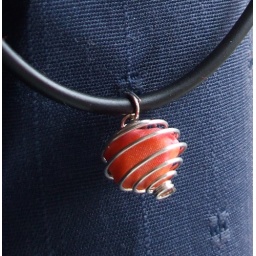
Silk painted necklace in orange and pink, wrapped inside a silver bead cage